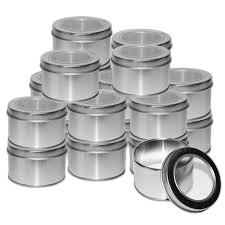
Waste category: metal